History of tea in Japan

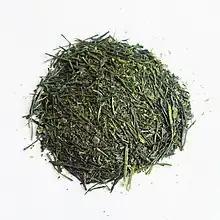
Sencha tea leaves

Under the Tokugawa shogunate of Japan's Edo period (1603–1868), new forms of tea emerged, accompanied by new developments in tea culture. Influenced by China's Ming dynasty, steeped loose leaf tea emerged as an alternative to powdered tea, leading to the development of "sencha".